Ba Than (historian)

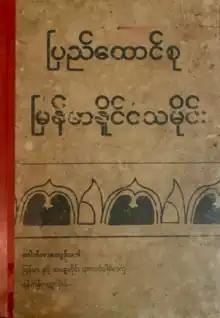
Kyaw Thet's "History of the Union Burma" (1962), adopted as the high school history textbook

But Ba Than did not live to see much of the success. He apparently died shortly after finishing work on the second edition in November 1930. The next two editions, likely published in 1932 and 1933, did not contain any new updates, and any forewords by the author. The next update to the book was overseen by Ba Than's brother Sein in 1934, and published as the fifth edition. Sein went on to publish the subsequent editions of the book. The sixth edition was just a second printing of the fifth edition while the seventh edition, published in 1951, contains updates to the day of Burmese independence, 4 January 1948. The book fell out of use from Burmese high schools after the 1950s, certainly after 1962. It was republished again in 1991 to raise the awareness of the book among the public.